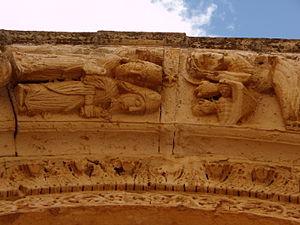
L'Abbaye Santa Maria a Cerrate est un édifice religieux situé à Lecce, dans la région des Pouilles, en Italie.